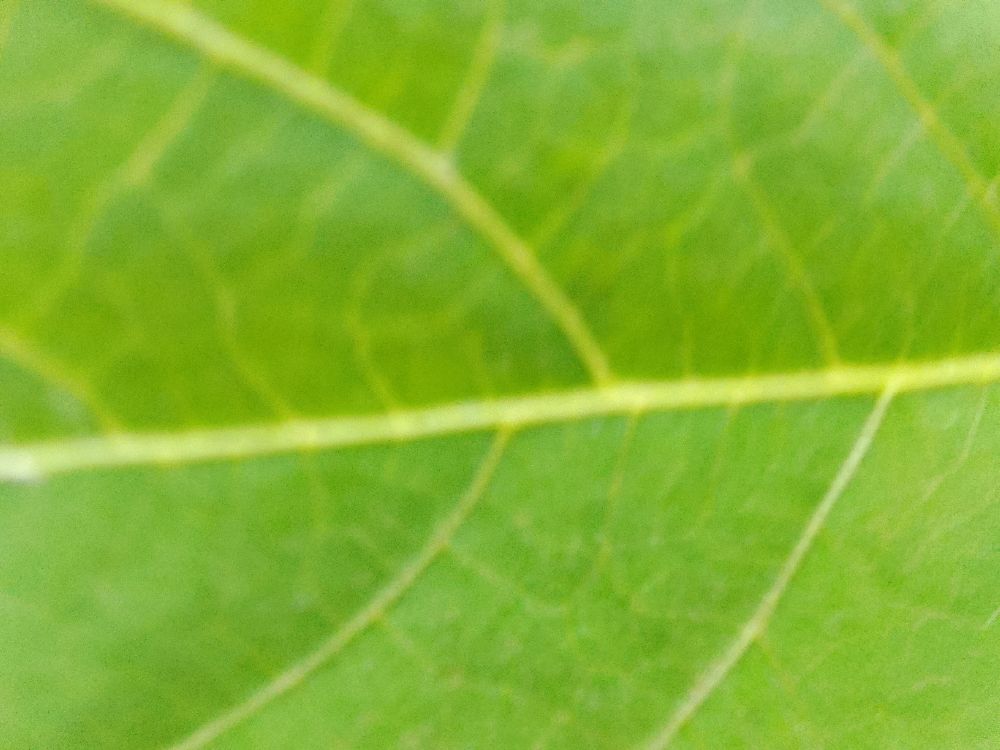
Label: healthy